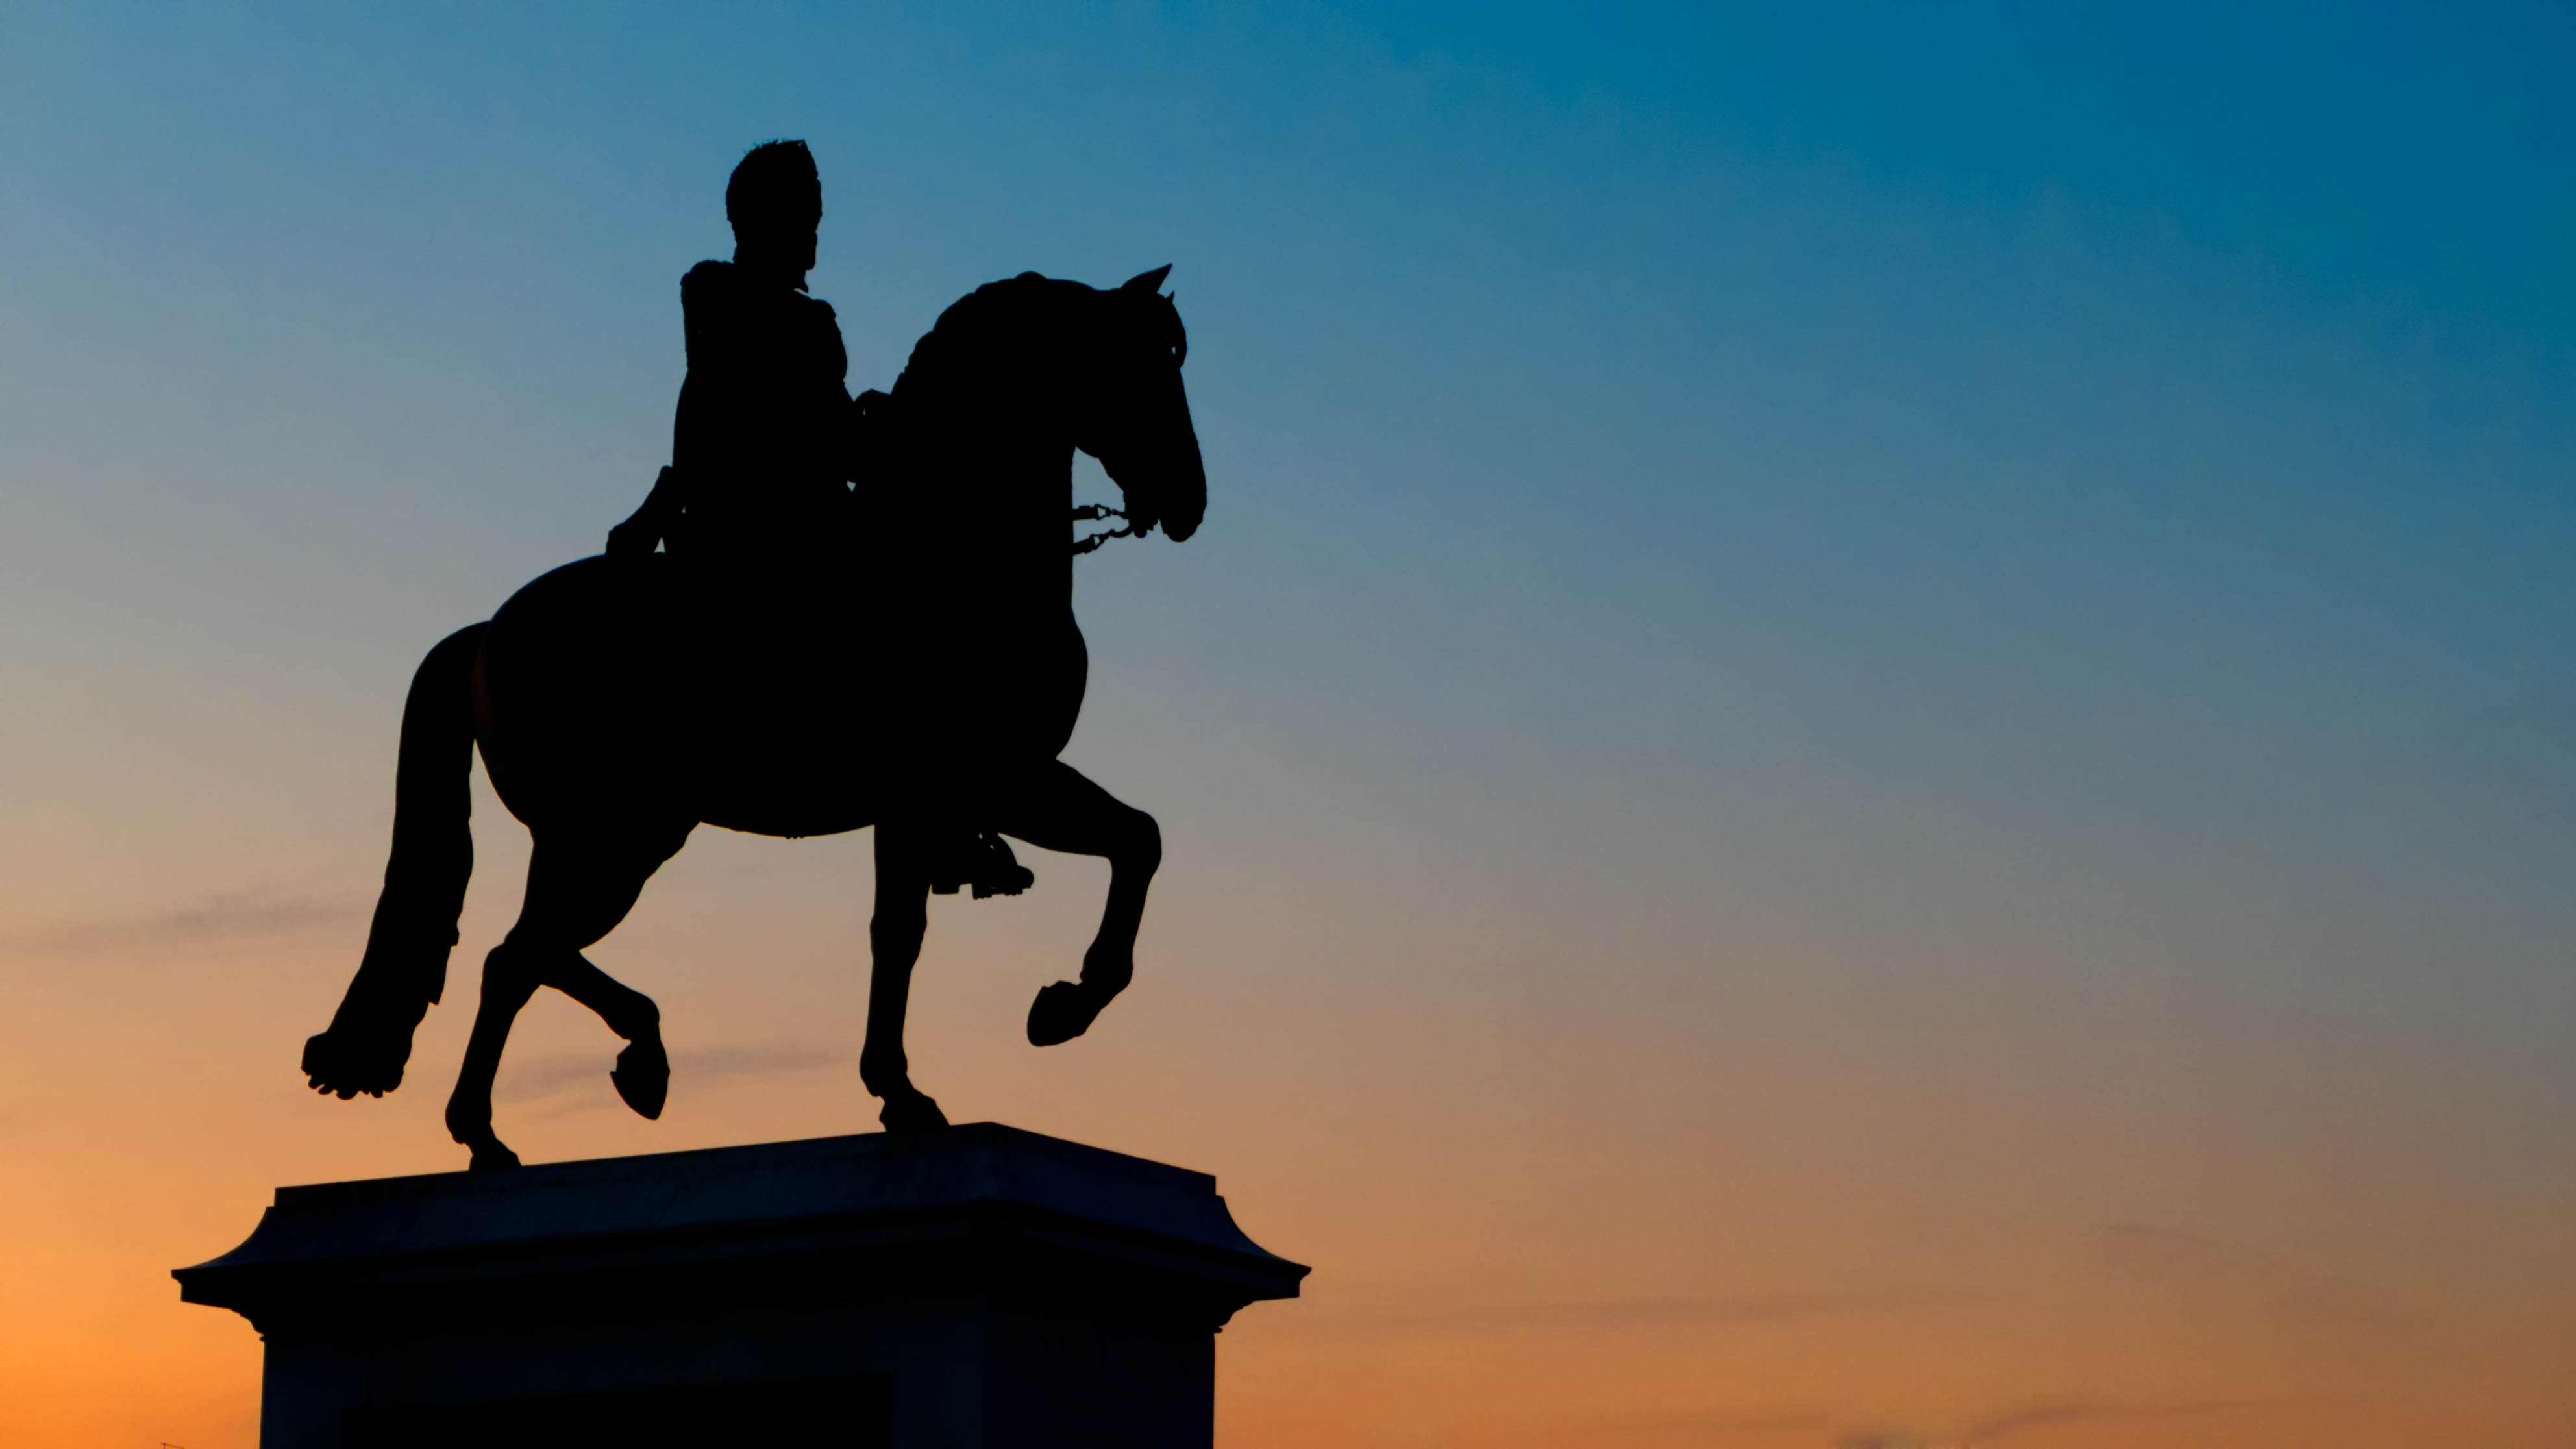
silhouette, sunset, paris, jumping, france, horse, stallion, places, hdr, 2013, sns, lumix, panasonic, dmc, lx7, panasoniclumixdmclx7, ledefrance, horse like mammal, mustang horse